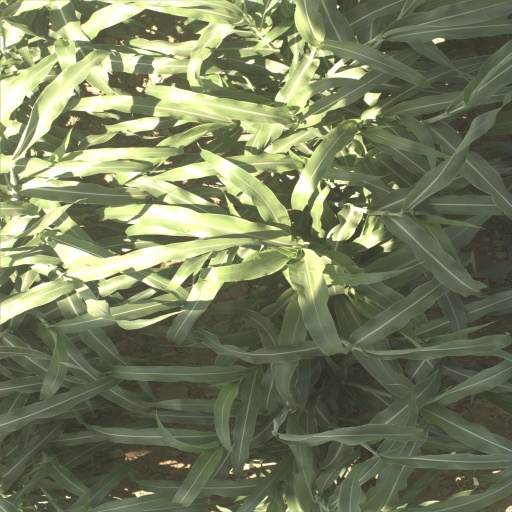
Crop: sorghum